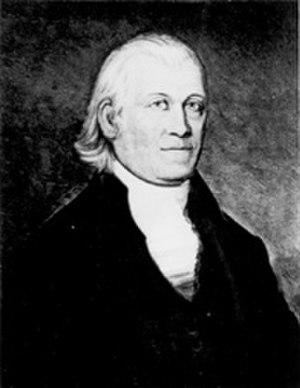
Le New Hampshire élit deux membres du Sénat des États-Unis : un sénateur de classe 2 et un sénateur de classe 3.